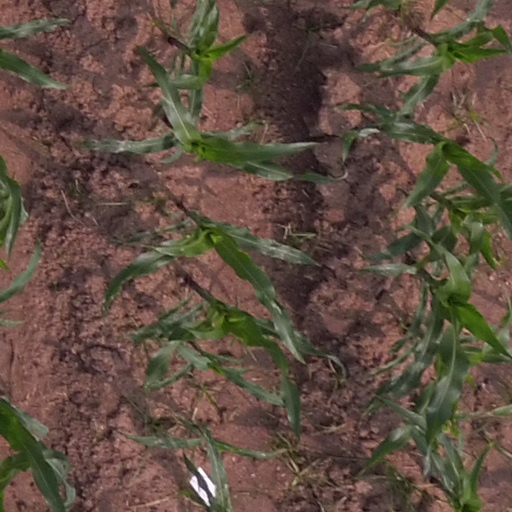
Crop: maize; corn